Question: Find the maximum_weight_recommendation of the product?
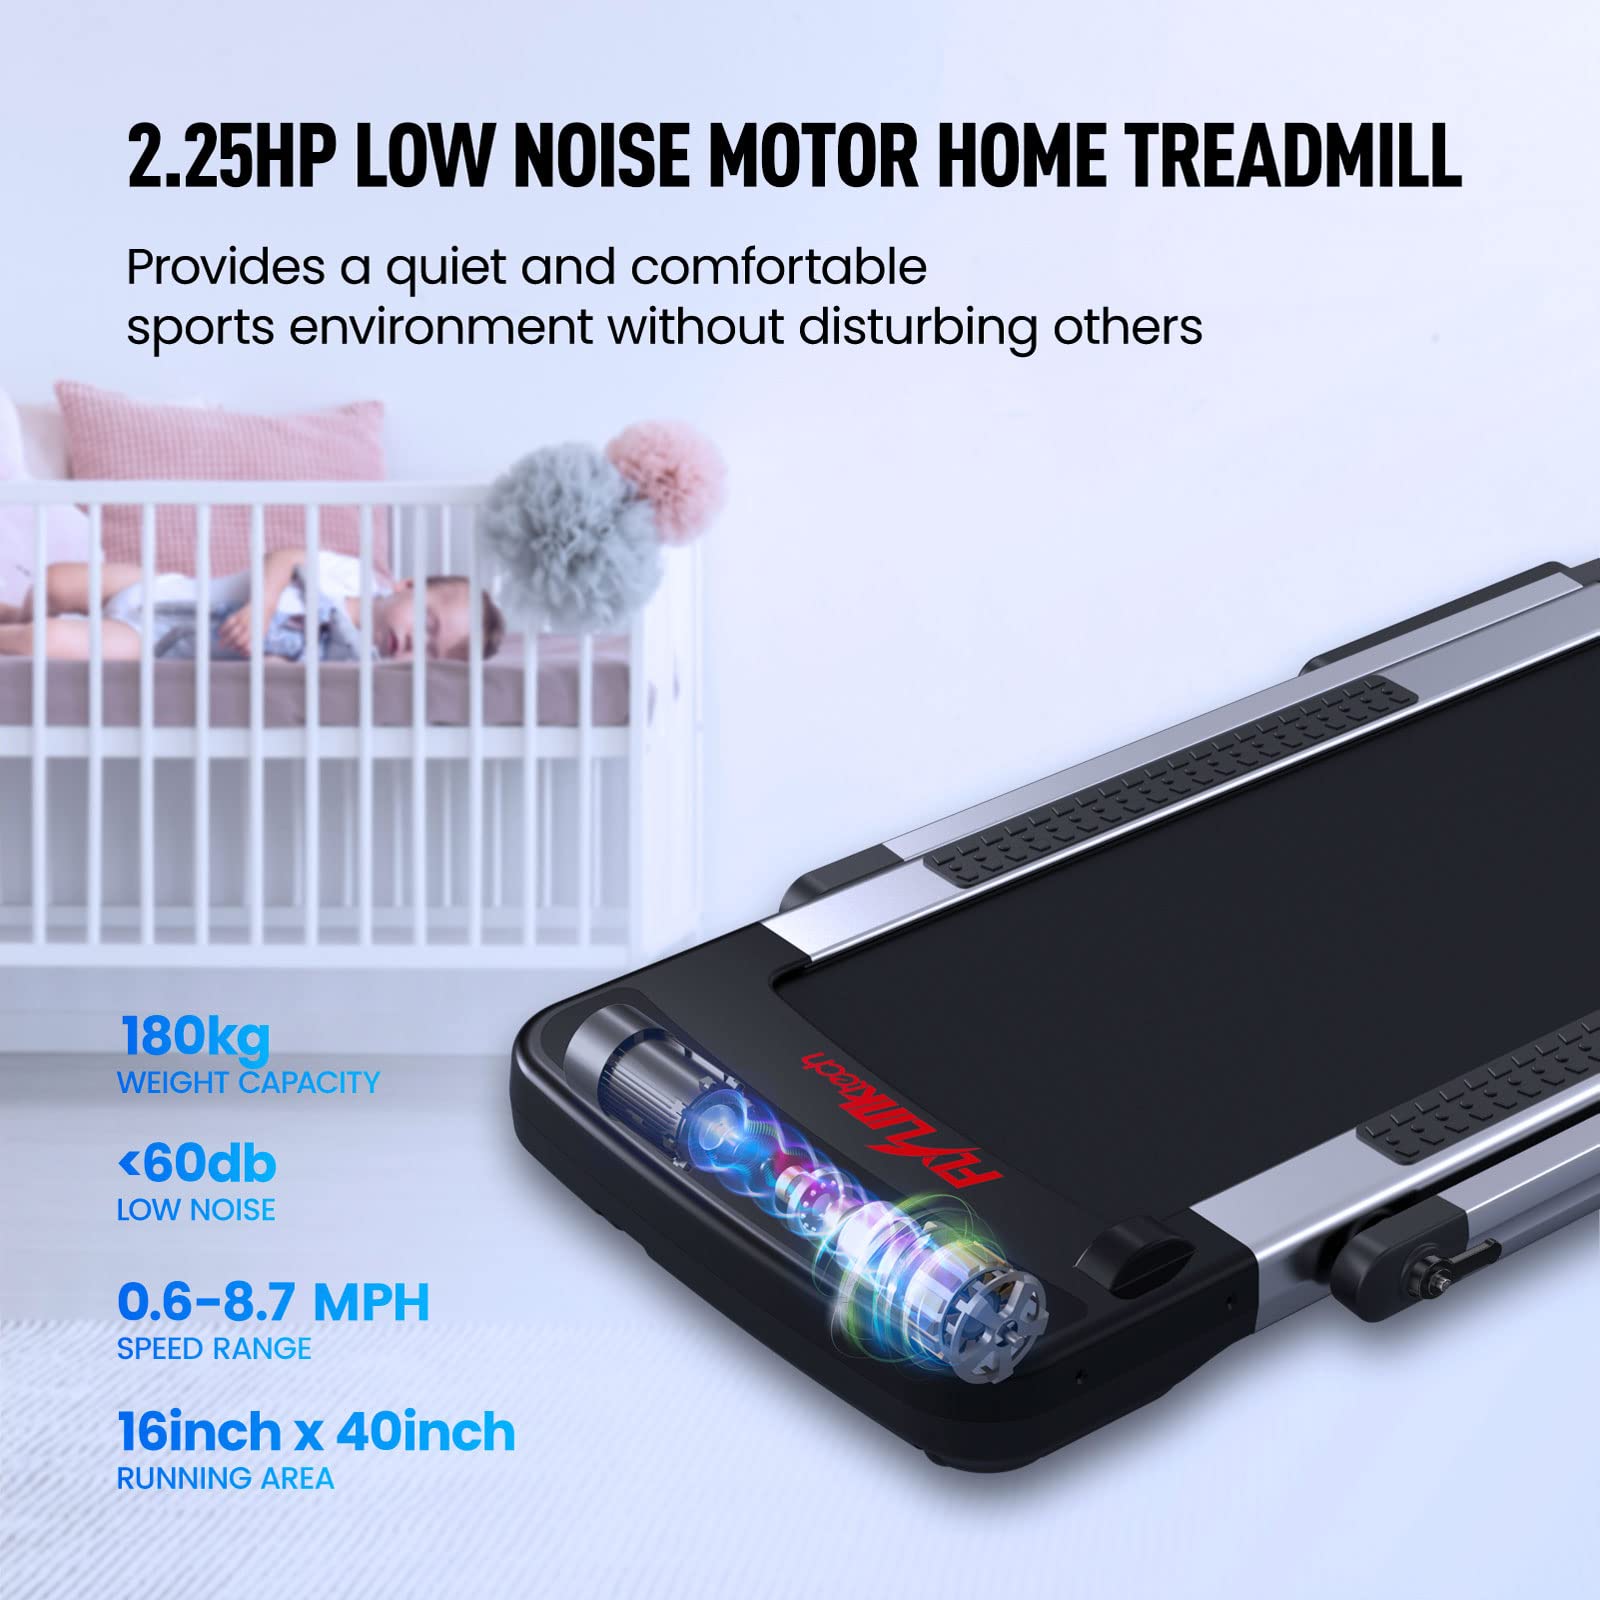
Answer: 180 kilogram